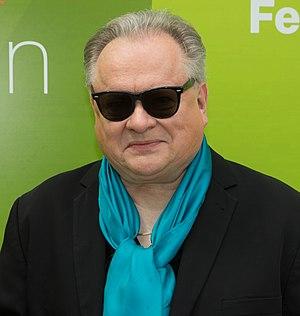
Heinz Rudolf Kunze est un auteur-compositeur-interprète de rock et écrivain allemand né le 30 novembre 1956 à Espelkamp en Westphalie. Il s'est fait connaître avec son titre Dein ist mein ganzes Herz en 1985.